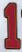
Number: 1